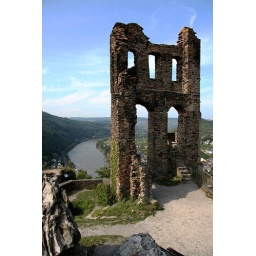
A remaining wall of the castle Grevenburg in Traben-Trabach with a nice view on the river Mosel.